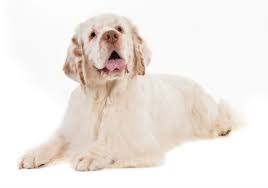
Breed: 235-n000097-clumber